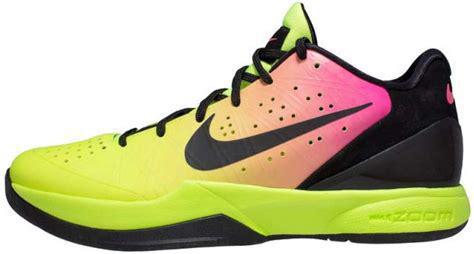
Brand: Nike
Model: Squash Type